Wagashi

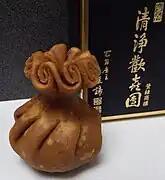
"Karakudamono"

During the Nara period (710–794), a food called was brought to Japan from the Tang dynasty. This food consisted mostly of powdered kneaded rice, wheat, soybeans, and azuki beans, seasoned with sweet miso paste, and fried in oil as the main ingredient. It was prized as a ritual food in various forms, but later fell into disuse in Japan and is now used as an offering to the Buddha in modern Buddhism. Sugar was introduced to Japan around 750, but it was not until 850 years later, around the Edo period, that sugar-based wagashi began to be widely produced.